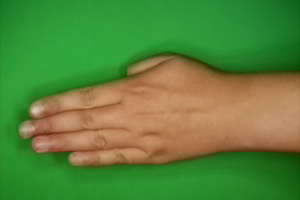
Label: paper